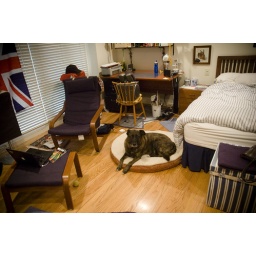
The dog has taken over my room. Since this photo he has moved from his bed to mine.